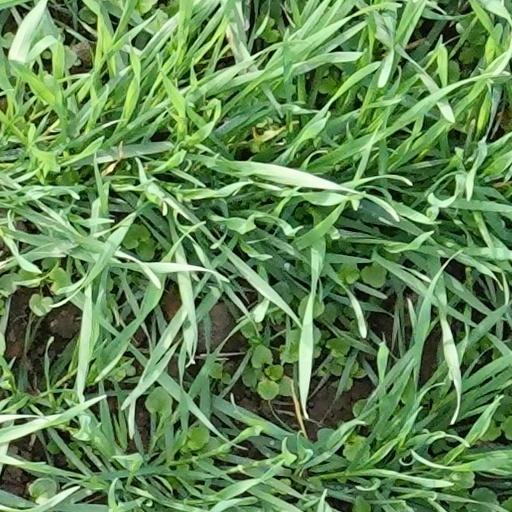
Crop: wheat